Thiruvalangadu, Nagapattinam

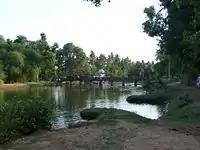
Bridge on the Cauvery River connecting Thiruvalangadu with Bhaskararajapuram

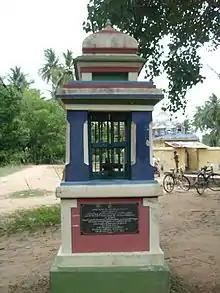
Samadhi of Advaitic savant Appayya Dikshitar at Thiruvalangadu

Thiruvalangadu is a town in Kuthalam taluk of Nagapattinam district. It is situated on the Mayiladuthurai-Kumbakonam road. It is situated between Aduthurai and Kuthalam at a distance of about 25 kilometres from Kumbakonam and 13 kilometres from Mayiladuthurai.